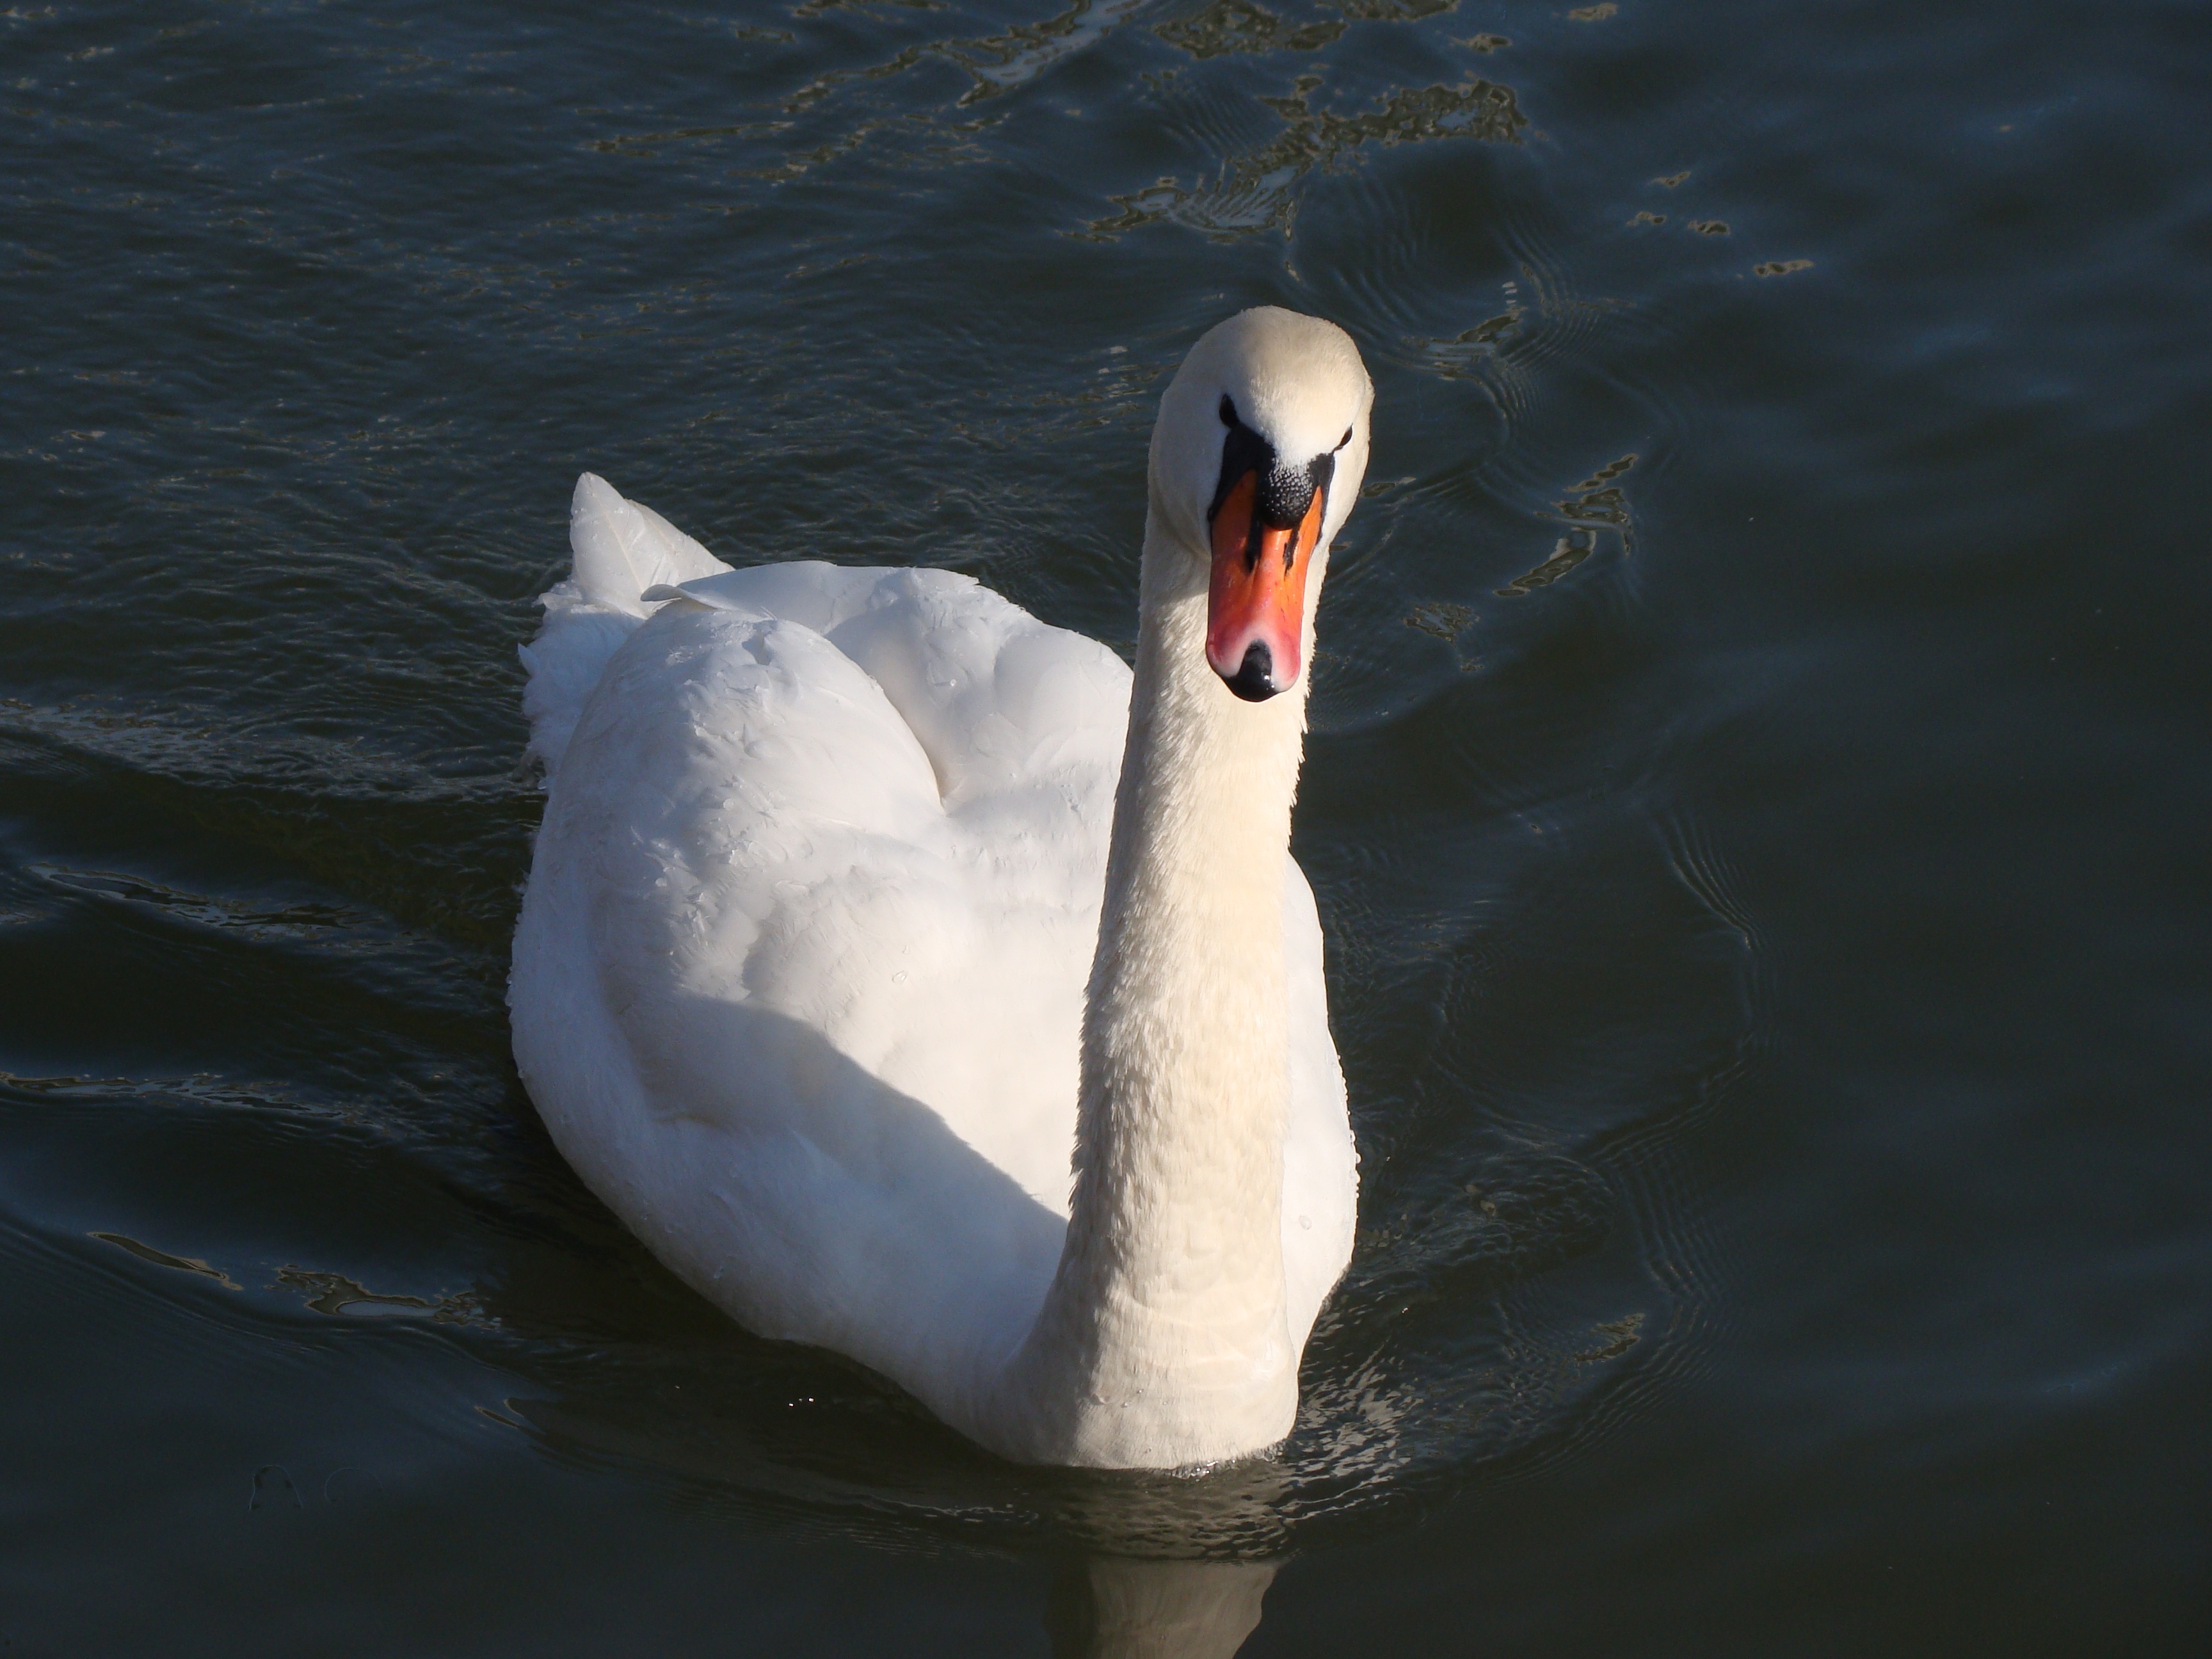
water, nature, bird, wing, reflection, beak, close, feather, fauna, poultry, birds, swan, vertebrate, bill, waterfowl, water bird, animal world, wildlife photography, spring dress, bird portrait, ducks geese and swans